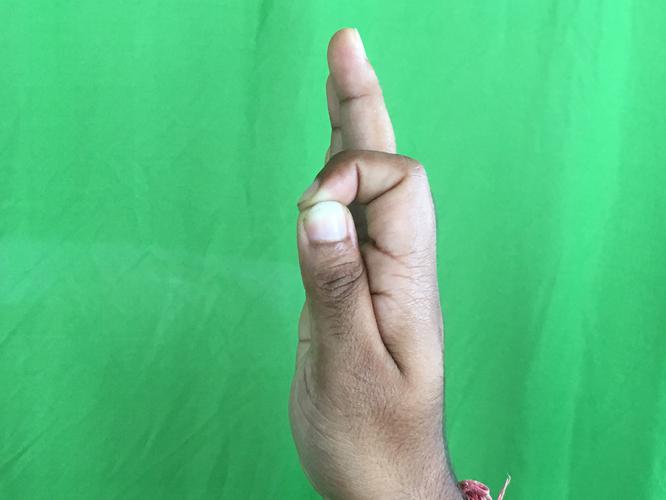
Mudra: Aralam
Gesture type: single_hand